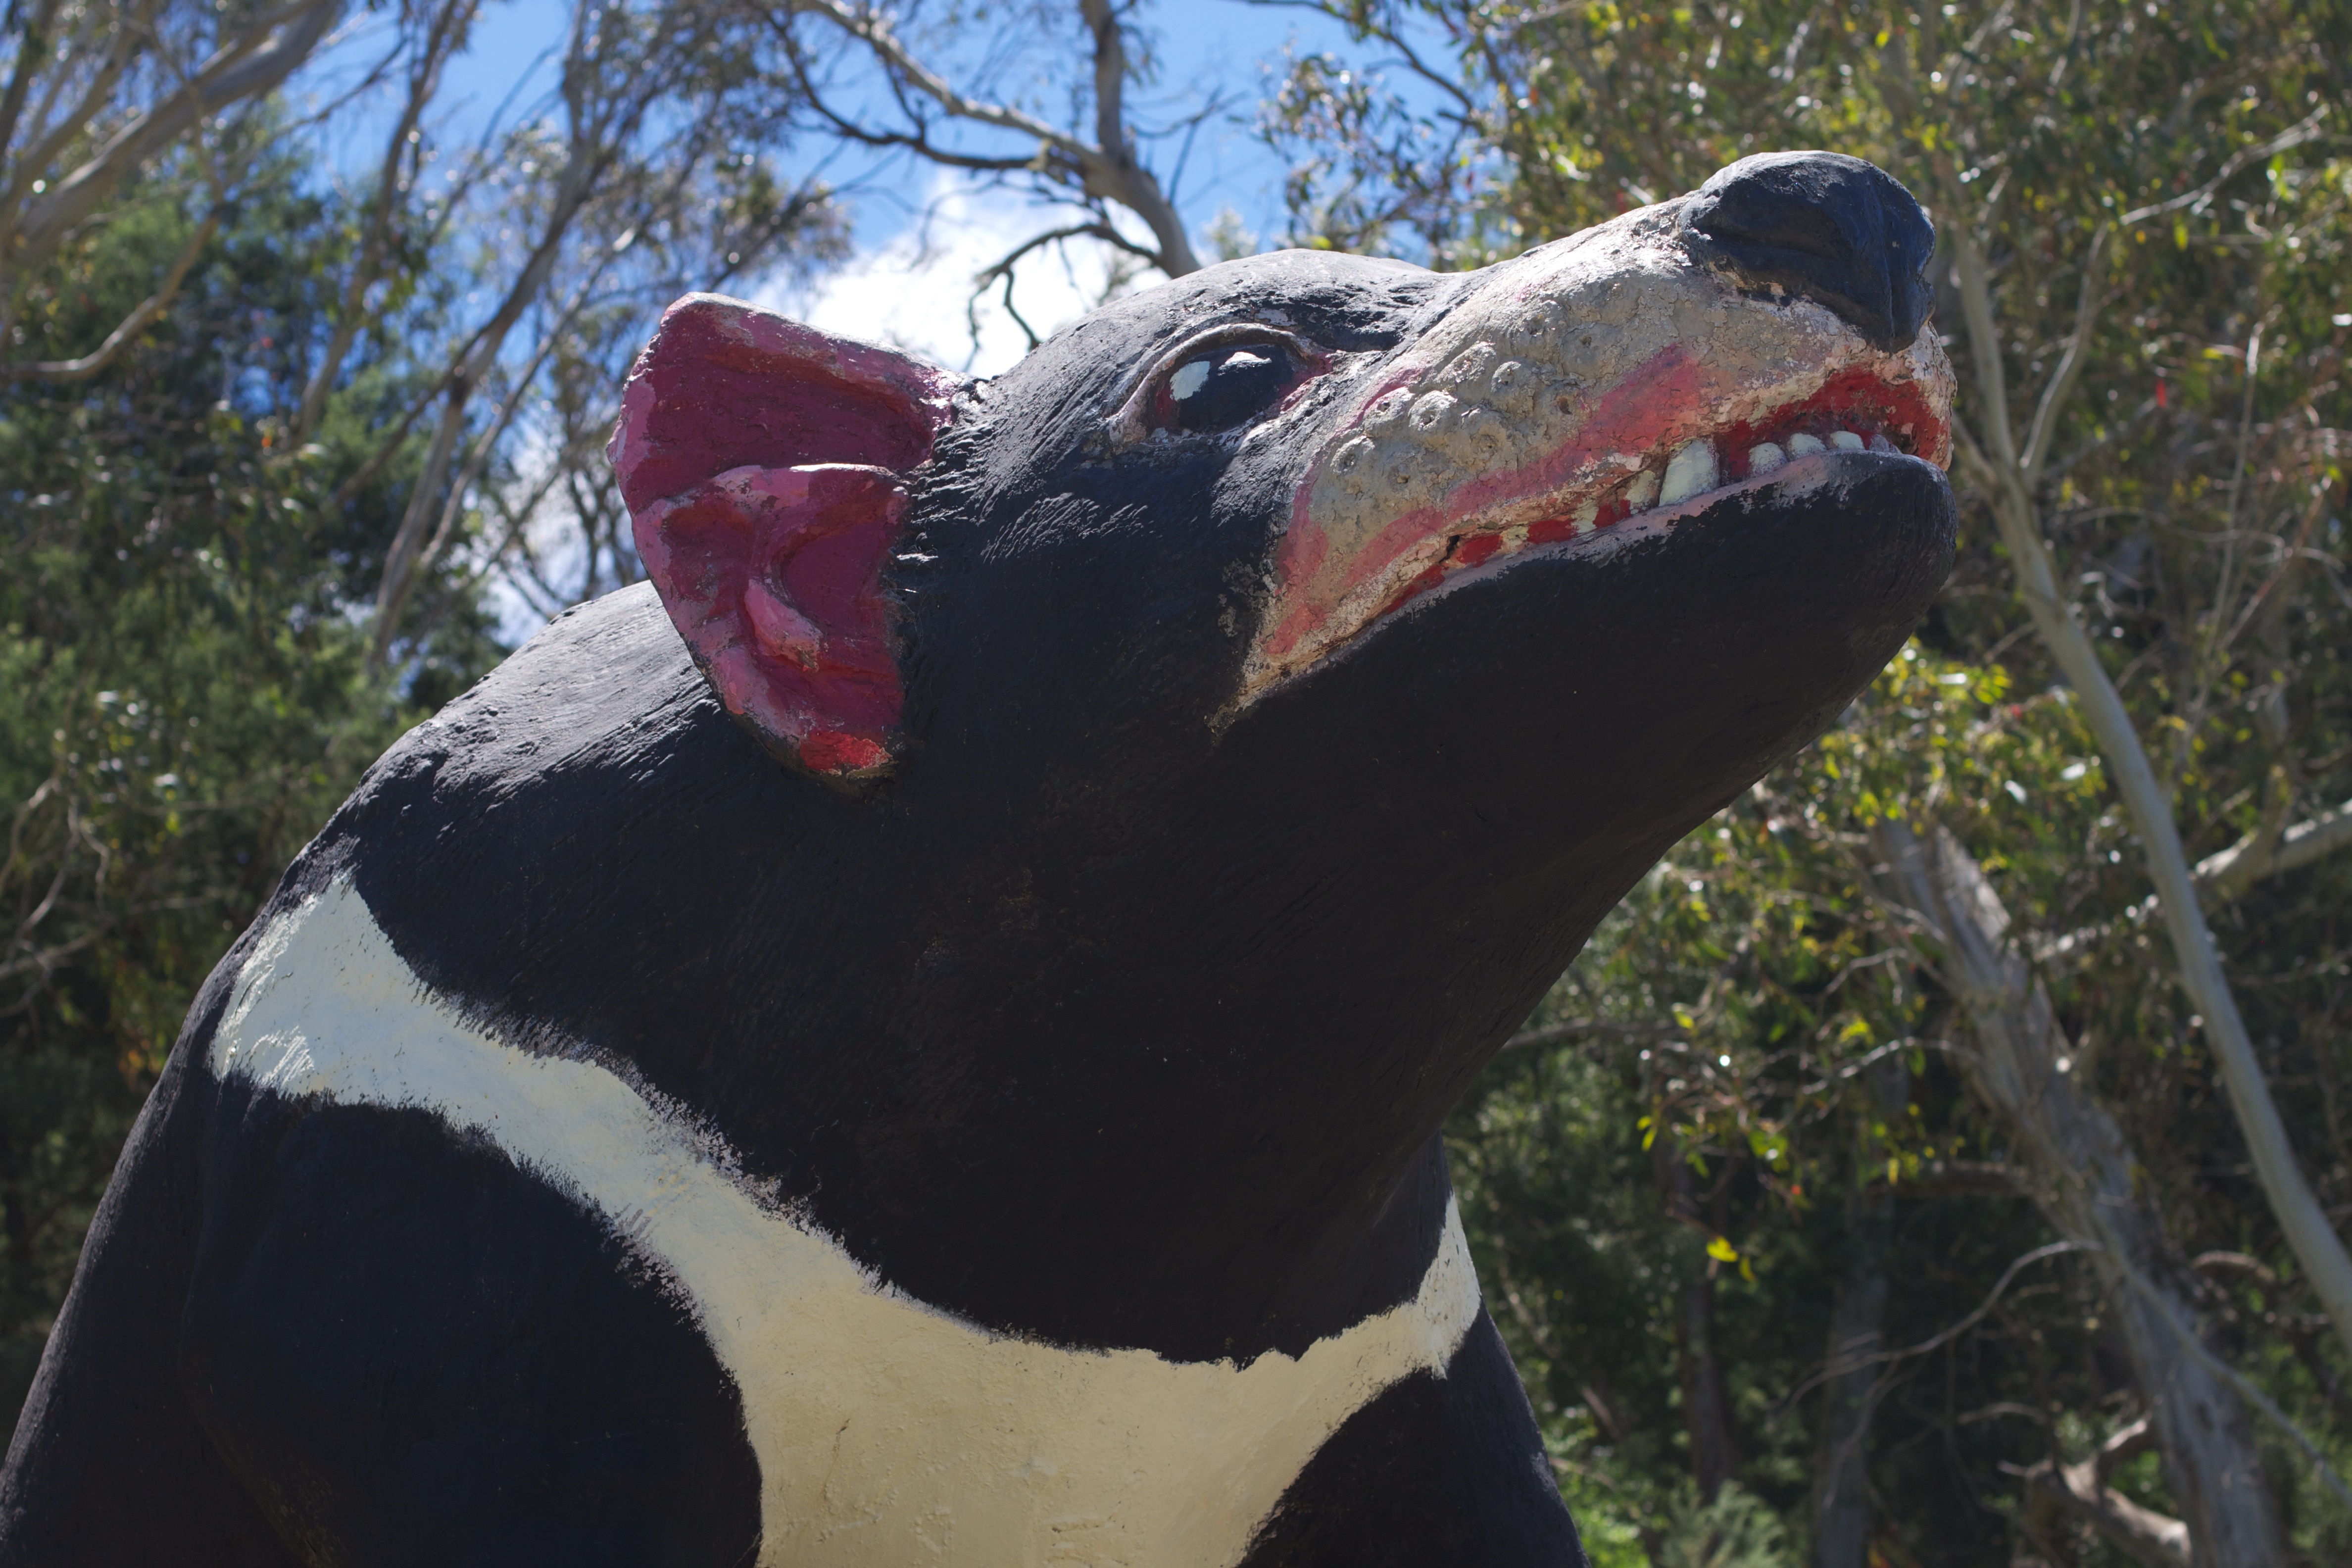
tree, grass, beak, fauna, snout, auodyssey